Creature from the Haunted Sea

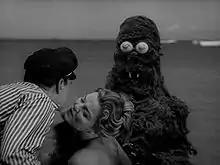
Renzo Capetto and Mary-Belle Monahan kiss as the Creature rises behind them.

According to Beach Dickerson, the creature was made from "a wetsuit, some moss, lots of Brillo pads[...]tennis balls for the eyes, ping-pong balls for the pupils, and pipecleaners for the claws. Then we cover him with black oilcloth to make him slimy." According to Carbone, the cast "really had to do some deep concentration in order not to laugh when we saw it".